Museum of Anthropology at UBC

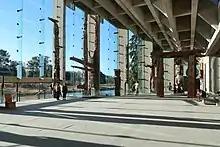
Fragments of totem poles from various First Nations villages in British Columbia are situated in the museum's Great Hall

There are about 6000 textiles in the collection; about half of these come from Asia. Of particular note are the Cantonese opera costumes that are considered some of the world's finest. There are holdings from the Northwest Coast, Oceania, Africa, and South America.